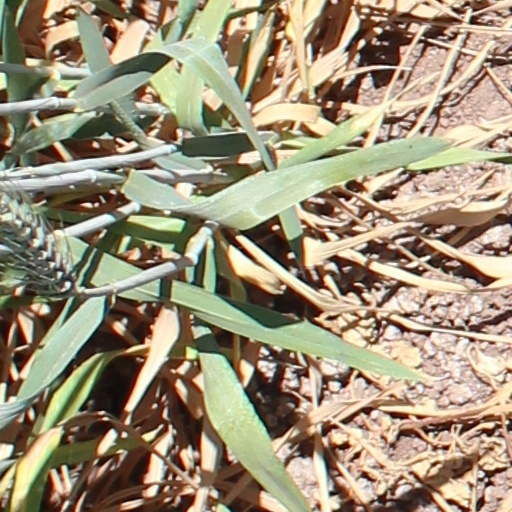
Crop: wheat